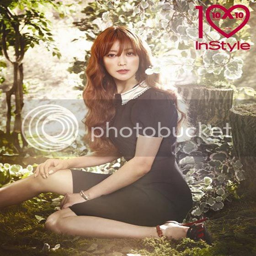
the ladies of tenth anniversary issue